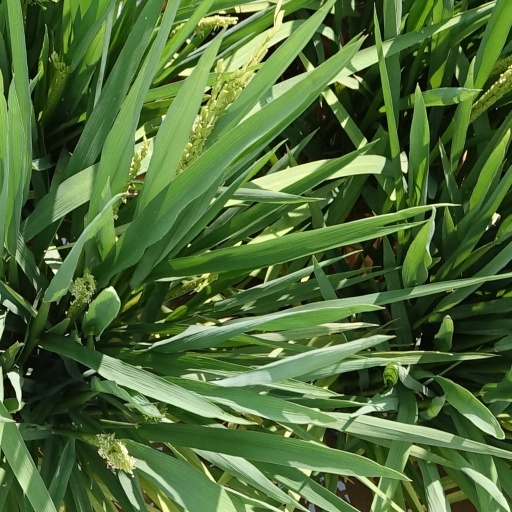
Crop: rice